Rowan Halt railway station

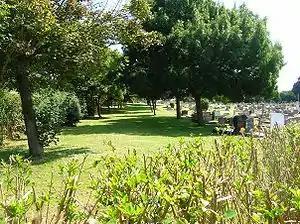
Site of Rowan Halt station

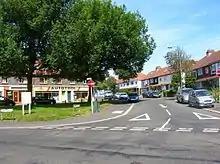
Rowan Avenue junction with Elm Drive

Rowan Halt railway station, was a railway station in Hove, in East Sussex, England which opened in 1933 and closed on 1 January 1939; the layout and curvature of Rowan Avenue indicates where the branch ran.